Crisis Beat

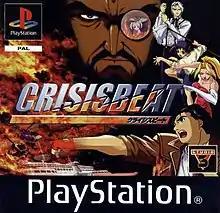

Crisis Beat is a 1998 video game for the Sony PlayStation, developed by Japanese studio Soft Machine and published by Bandai. It is a beat-em-up style game. The story is set on a cruise liner where terrorists hijack the ship and the player must pick a pair of characters to fight back.